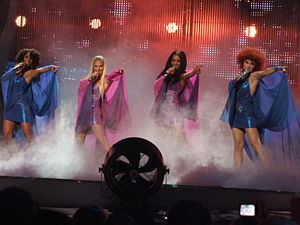
Tyskland i Eurovision Song Contest
No Angels i Beograd (2008)
"Forbundsrepublikken Tyskland har deltaget i Eurovision Song Contest siden den første konkurrence i 1956 og medvirket alle år bortset fra 1996, hvor landet ikke klarede sig igennem den særlige forhåndskvalifikation fra dette år. Indtil genforeningen 03.10.1990 bestod Forbundsrepublikken Tyskland imidlertid kun af Vesttyskland, selvom landet i konkurrencerne ofte blev omtalt som blot ""Tyskland"". Østtyskland deltog i lighed med de øvrige østbloklande før Berlinmurens fald ikke i Eurovision Song Contest. Efter genforeningen i 1990, hvor DDR blev indlemmet i Forbundsrepublikken, har Tyskland deltaget som samlet nation.